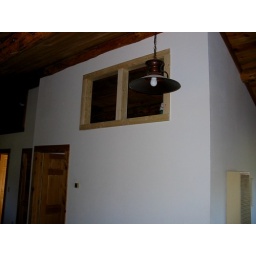
Dunkerly &amp;quot;Dunk&amp;quot; DeCew cut these in our wall to open the bedroom and front room up to more light.